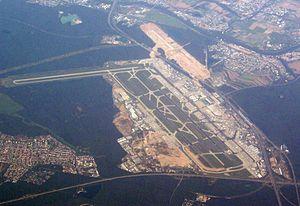
L'aéroport de Francfort-sur-le-Main, situé à Francfort-sur-le-Main, est le principal aéroport allemand. Il est aussi le troisième aéroport d'Europe desservant le plus grand nombre de destinations internationales derrière l'aéroport de Londres-Heathrow et l'aéroport de Paris-Charles-de-Gaulle. Il est géré par la société Fraport AG, qui lui a donné son surnom, tandis que les mouvements de contestation de la période 1964-1984 lui valent l'autre surnom de Flughafen Frankfurt/Main AG.